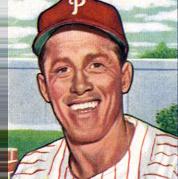
Age: 31